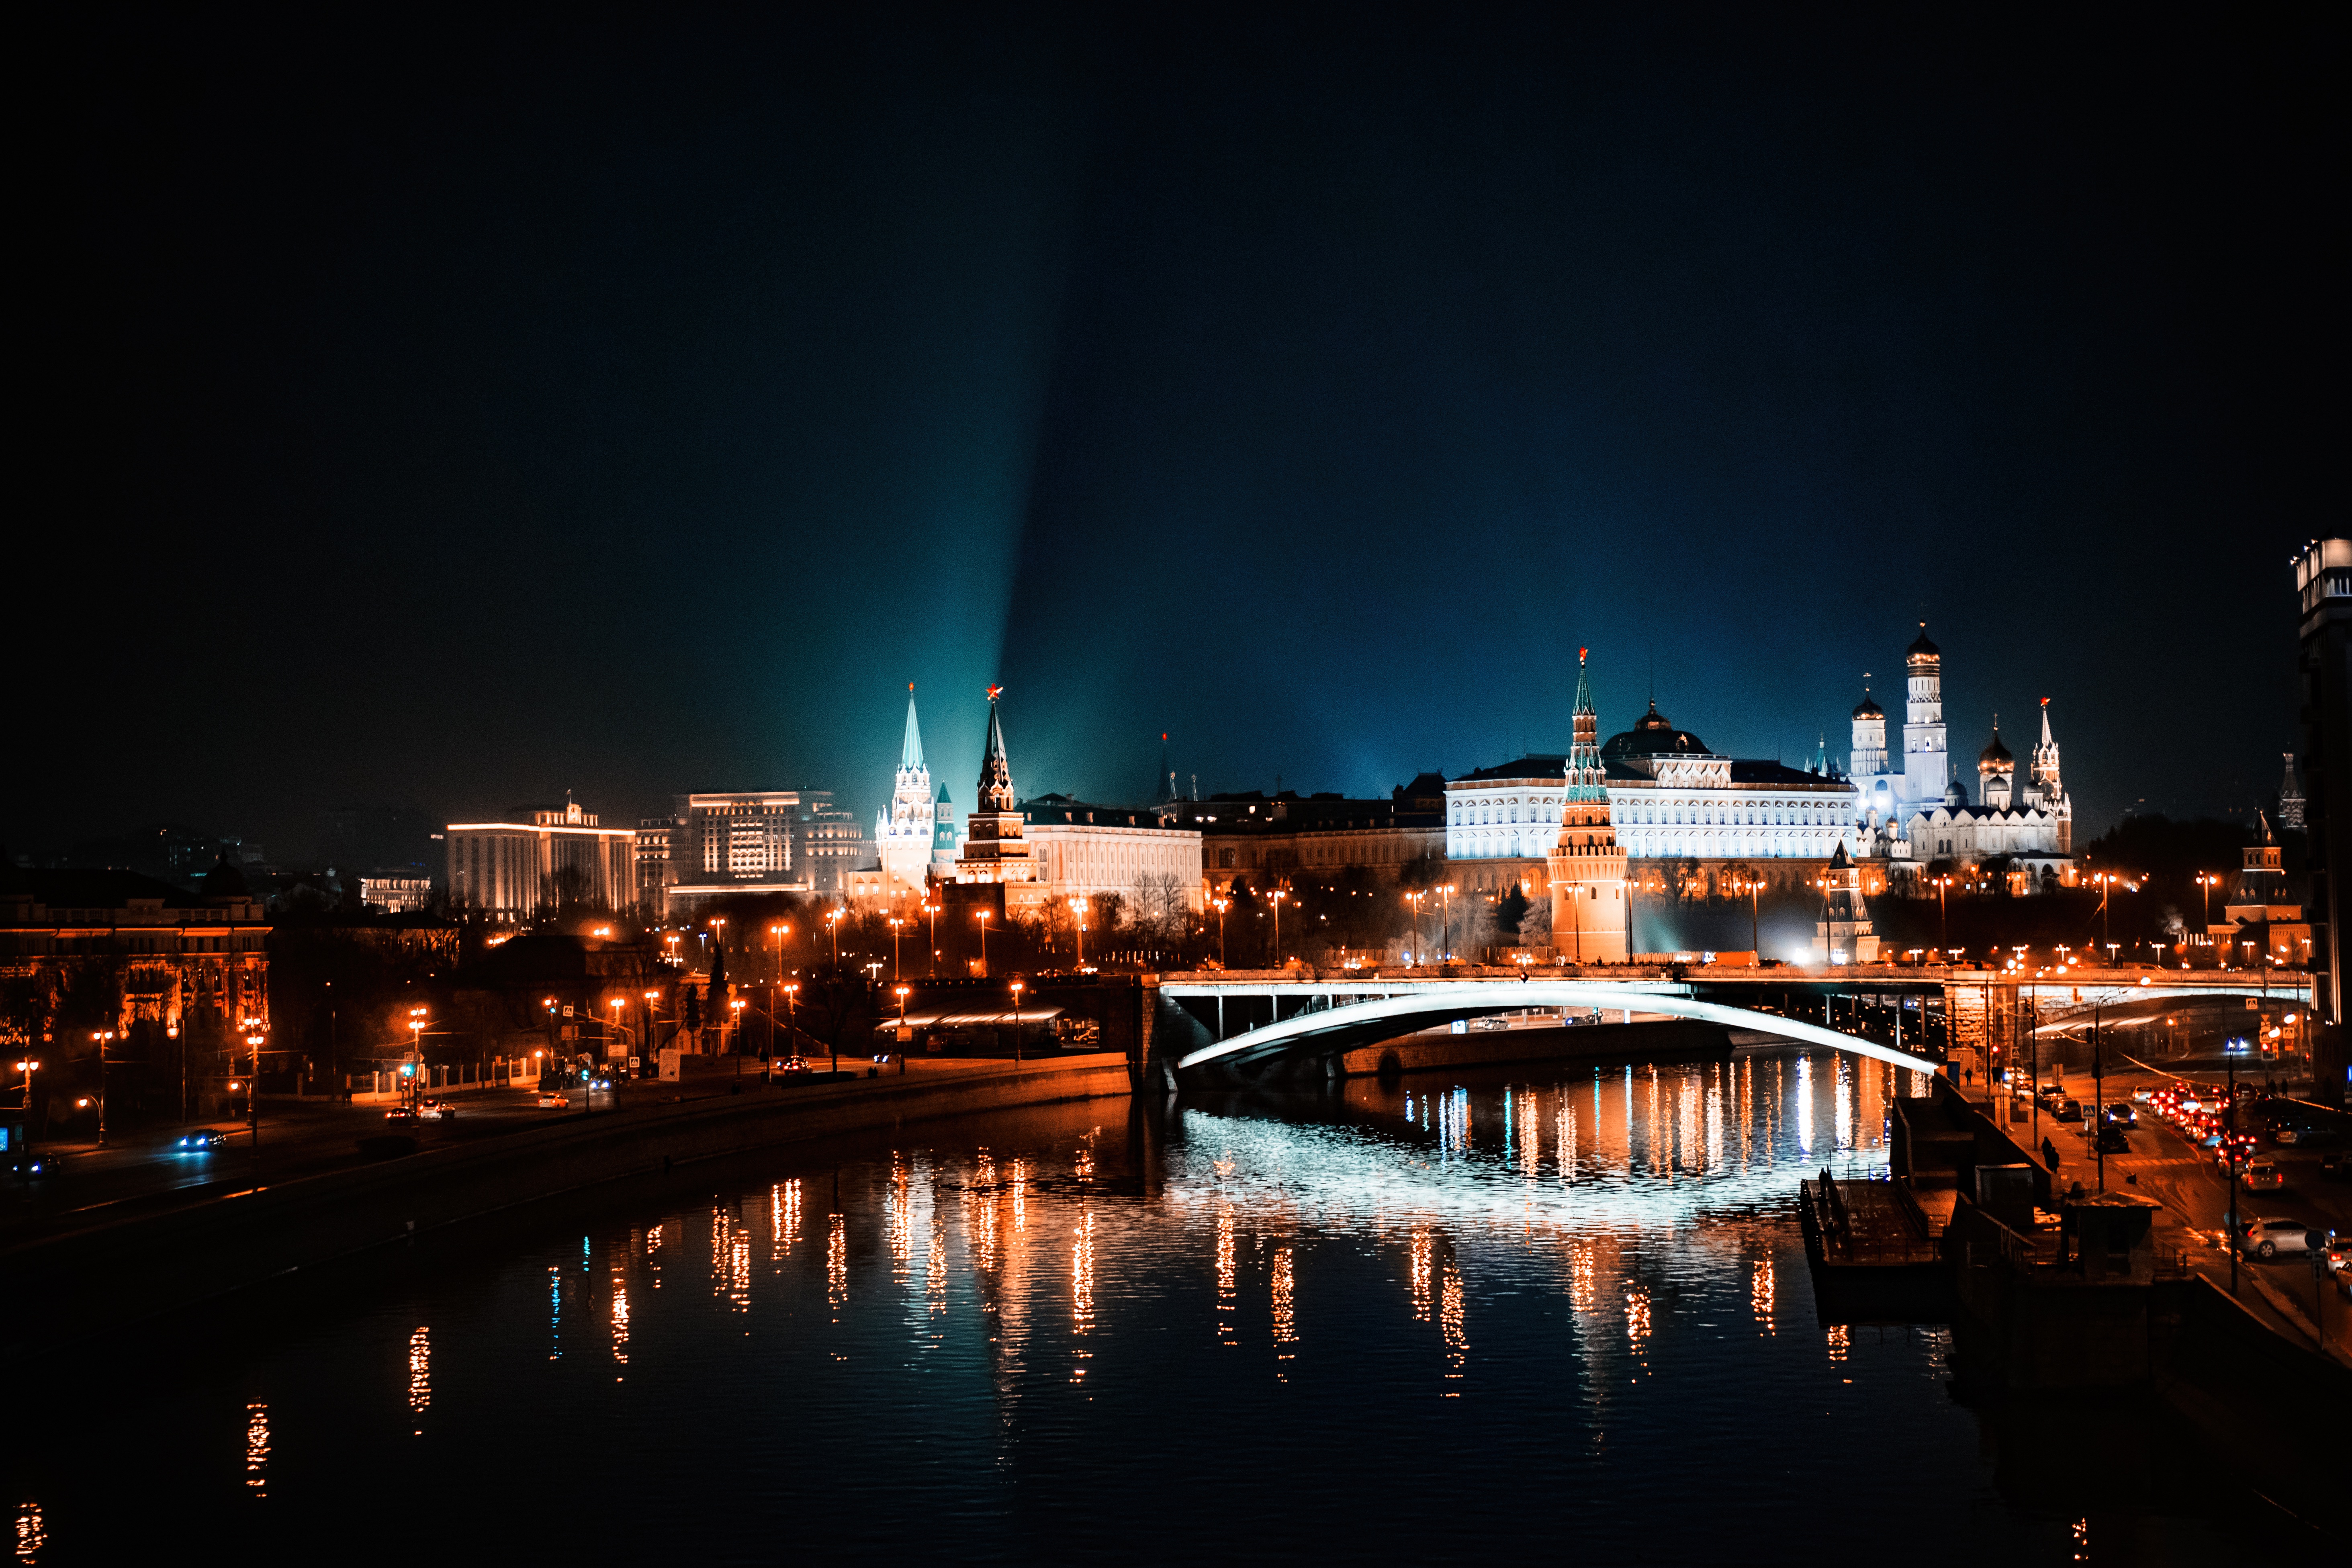
light, bridge, skyline, night, city, skyscraper, cityscape, downtown, dusk, evening, reflection, landmark, darkness, metropolis, urban area, human settlement